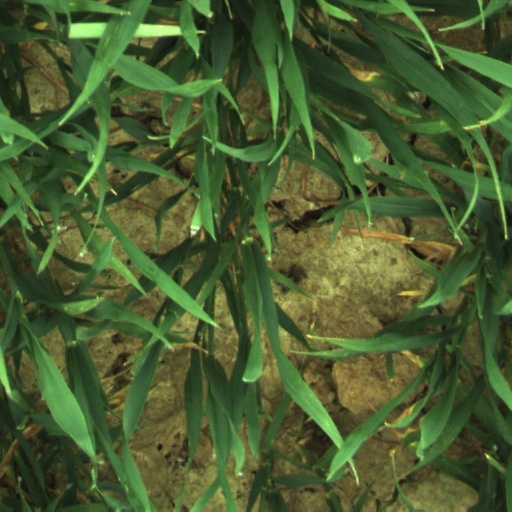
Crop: wheat